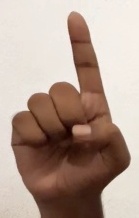
ASL sign: D